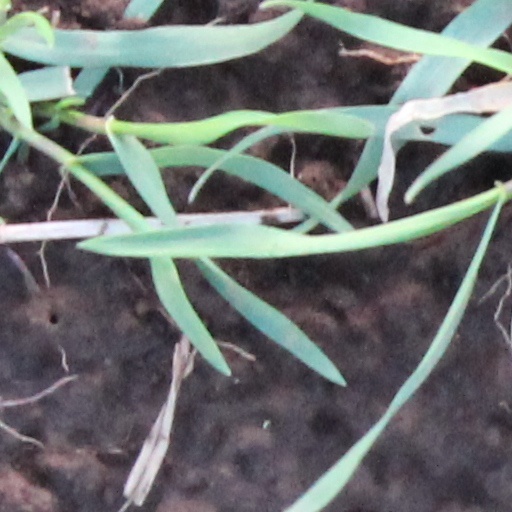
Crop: wheat